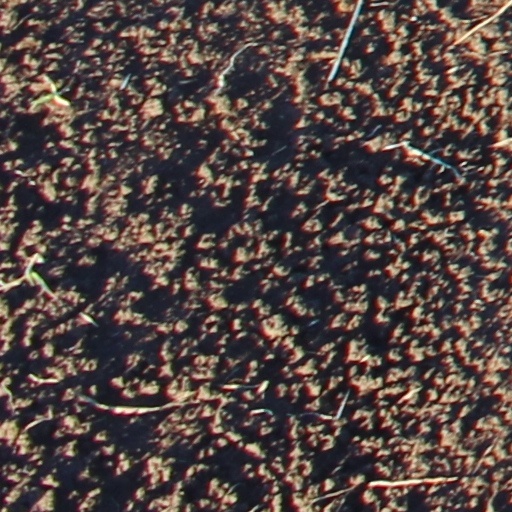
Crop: wheat